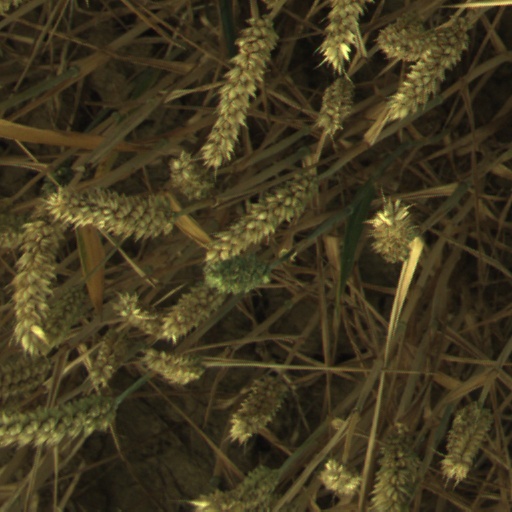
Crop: wheat